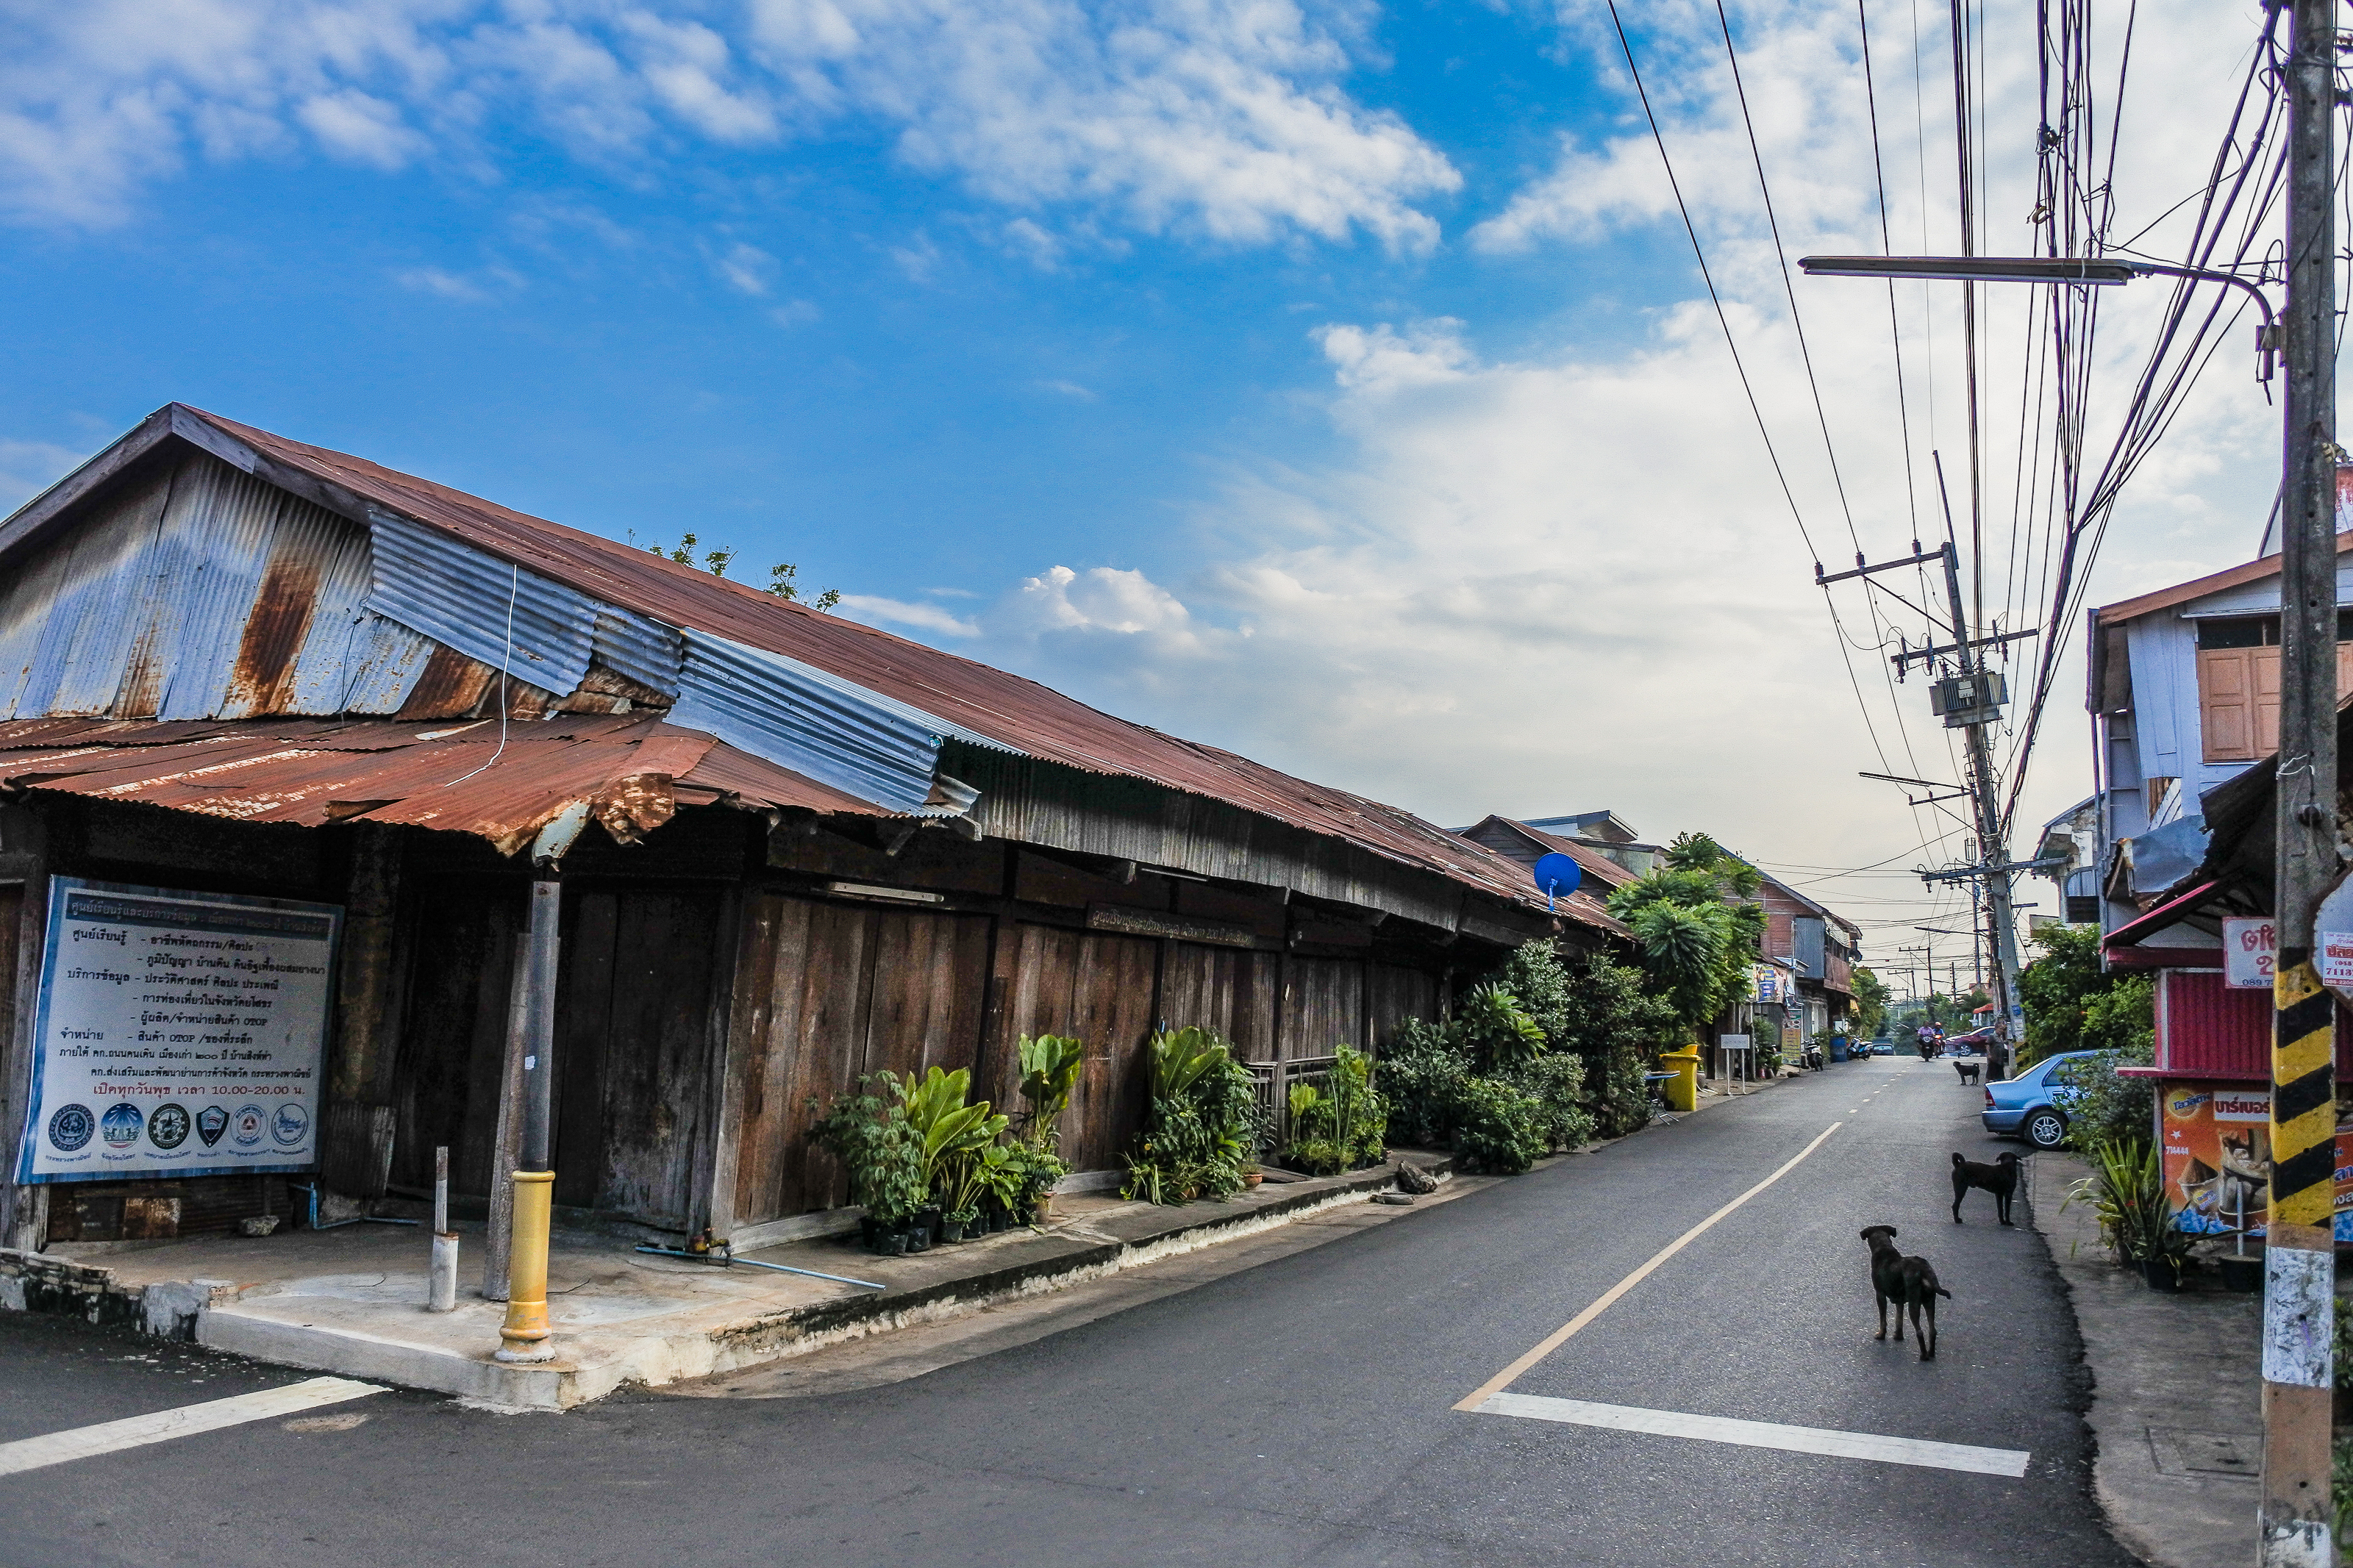
door, city, facade, tourism, house, yasothon, ban, building, tourist, rustic, thailand, portuguese, wood, entrance, decoration, architecture, sky, sino, historic, town, old, asia, tha, ancient, water, classic, blue, vintage, travel, landscape, neighbourhood, residential area, street, road, real estate, spring, infrastructure, cloud, tree, home, photography, mountain, suburb, vacation, downtown, road surface, mixed use